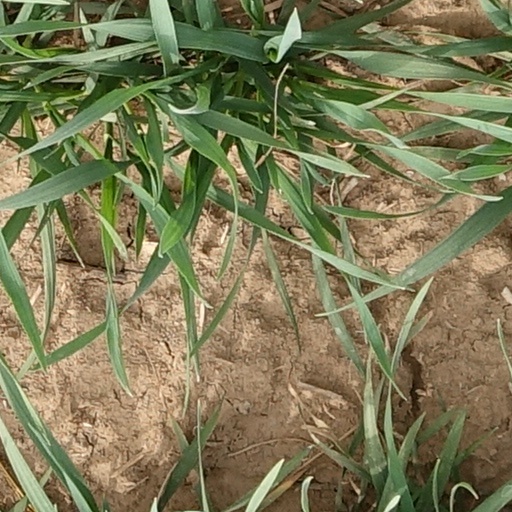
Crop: wheat